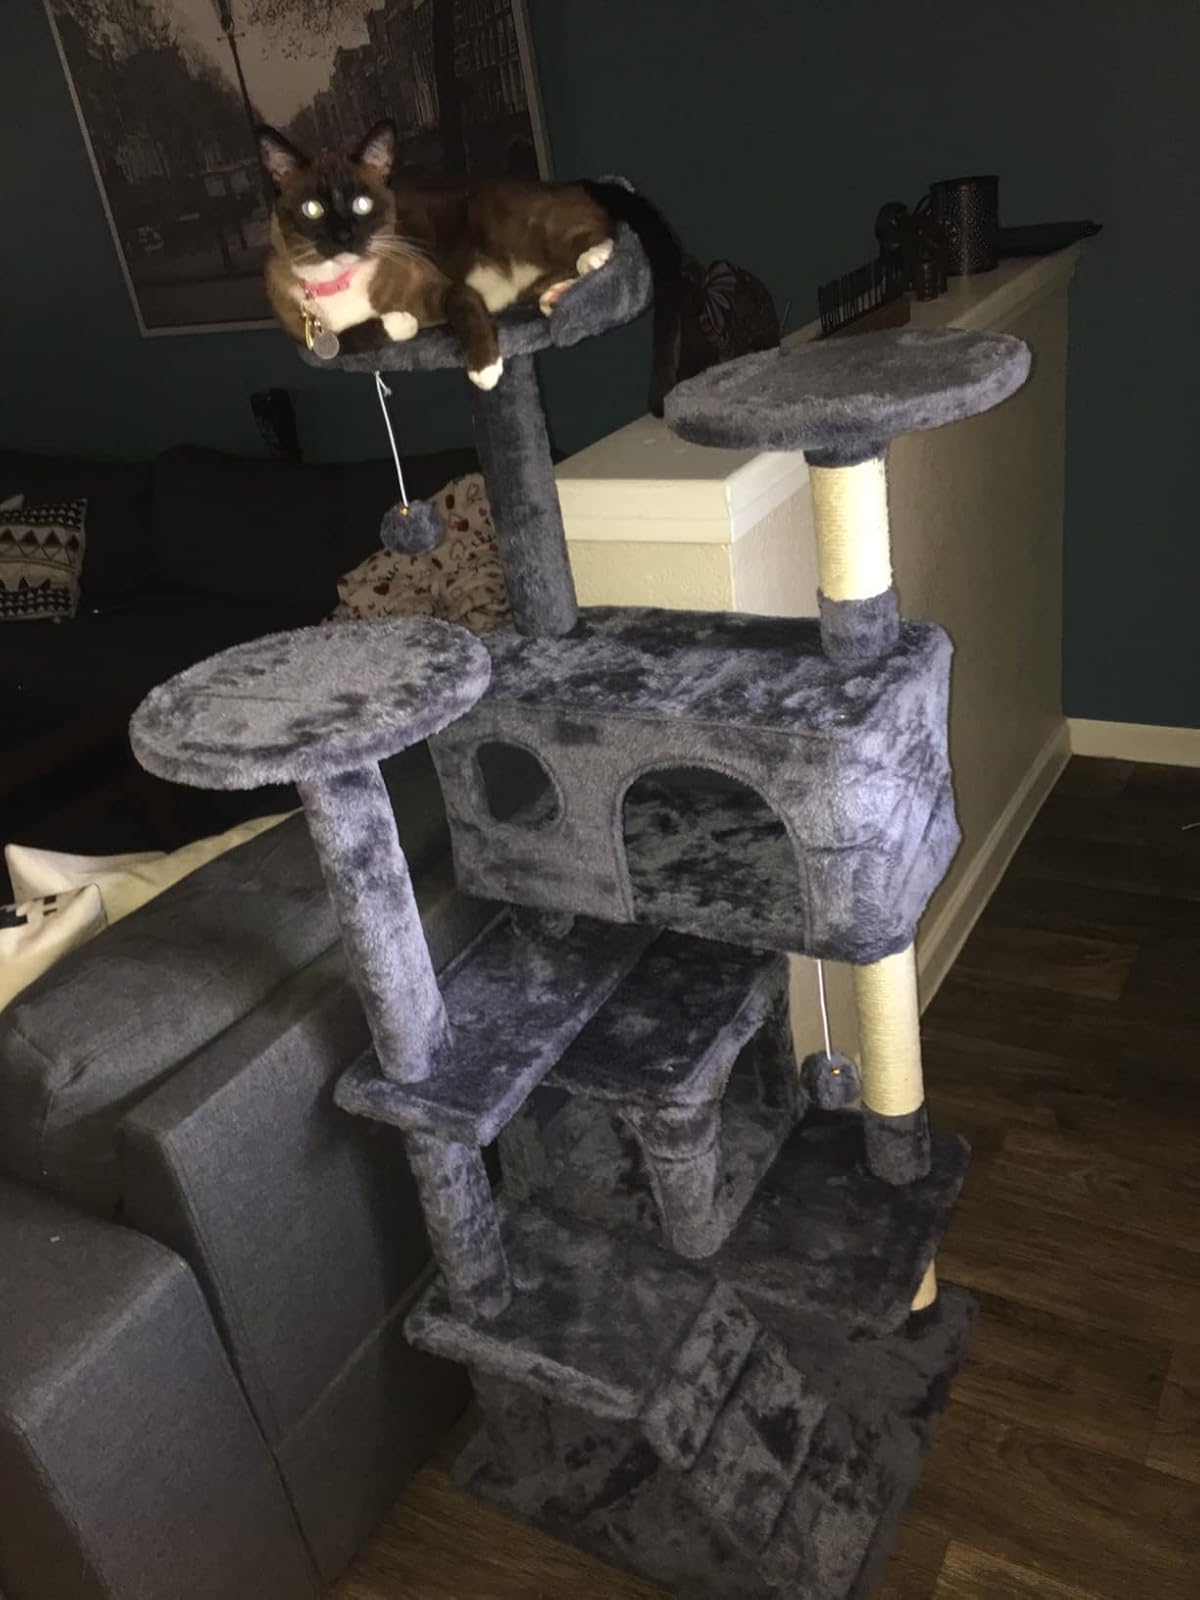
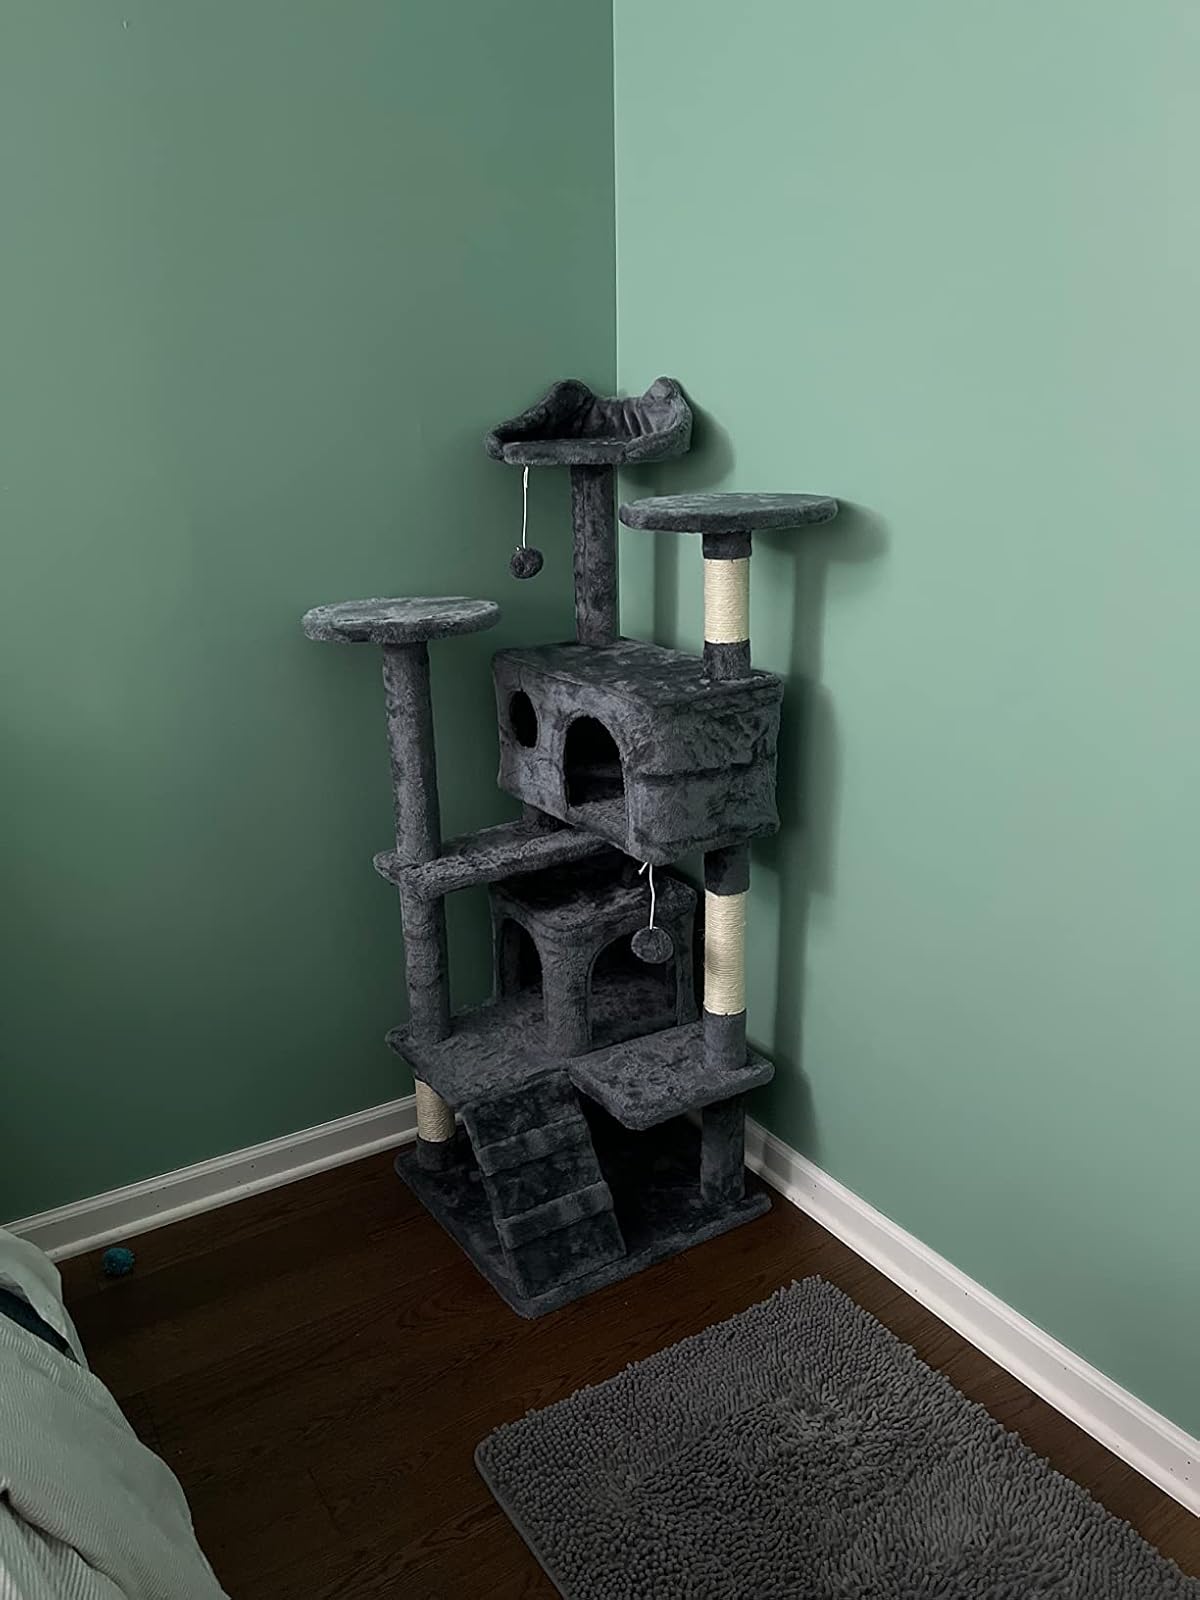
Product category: items_cat tree
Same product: yes